The Beiderbecke Connection

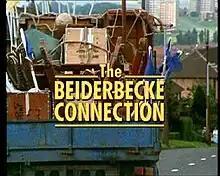

The Beiderbecke Connection is a four-part British television serial written by Alan Plater and broadcast in 1988. It is the third and final part of "The Beiderbecke Trilogy" and stars James Bolam and Barbara Flynn as schoolteachers Trevor Chaplin and Jill Swinburne. Now with a baby in tow, Jill and Trevor are asked by Big Al to look after a refugee called "Ivan".